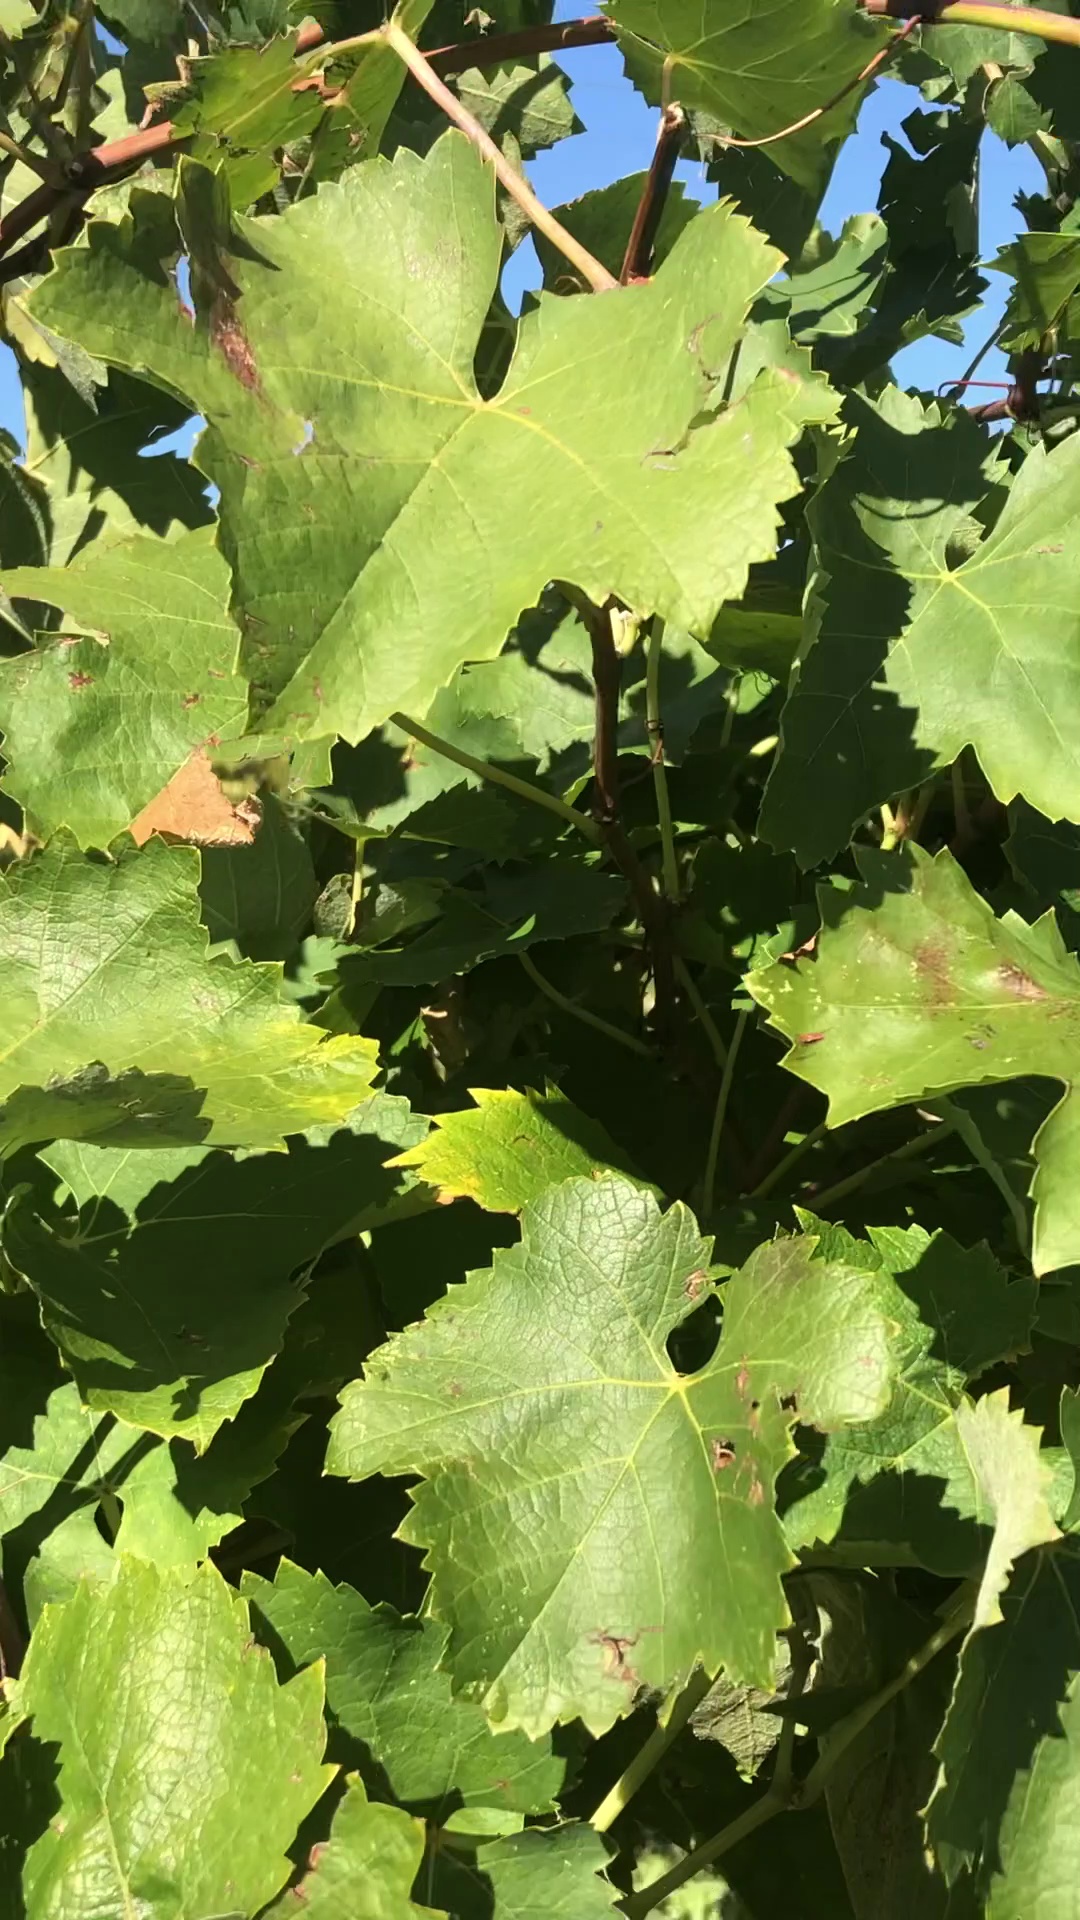
Label: healthy